Savoy Place

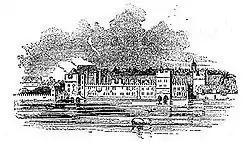
The former Savoy Palace

Savoy Place is a large red brick building on the north bank of the River Thames in the City of Westminster. It is on a street called Savoy Place; Savoy Hill and Savoy Street run along the sides of the building up to the Strand. In front is the Victoria Embankment, part of the Thames Embankment. Close by are Savoy Hill House (best known for accommodating the BBC Savoy Hill recording studios), the Savoy Hotel and Waterloo Bridge. There are commanding views over to the South Bank and the London Eye.